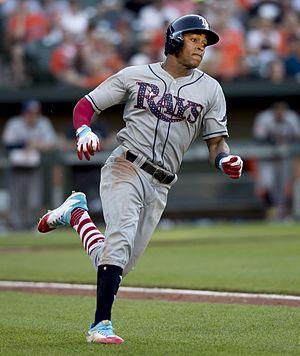
Mallex Lydell Smith est un joueur de champ extérieur des Rockies du Colorado de la Ligue majeure de baseball.